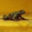
Label: frog